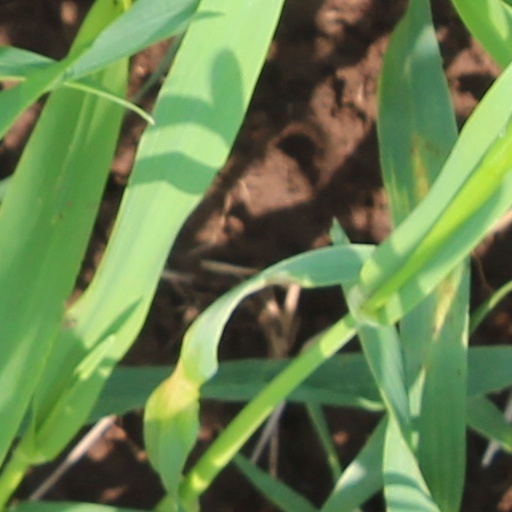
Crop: wheat